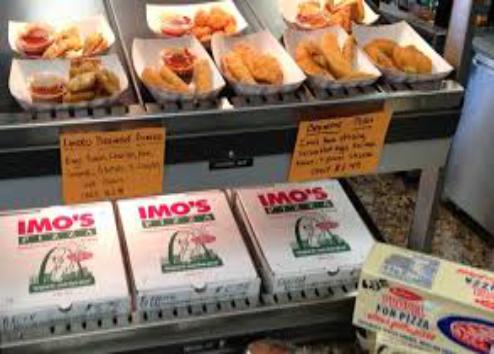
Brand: Imo's Pizza
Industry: Food